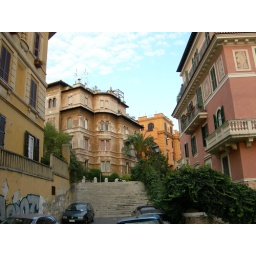
This is a cool apartment building that we saw walking through a smallstreet in Rome.